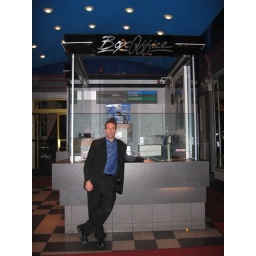
yup, that's me in front of the box office at my beloved Uptown theatre